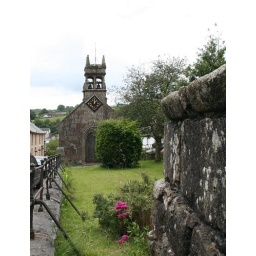
A granite chapel in the centre of the village. Dated 1713. The Village cross is at the end of the adjoining green